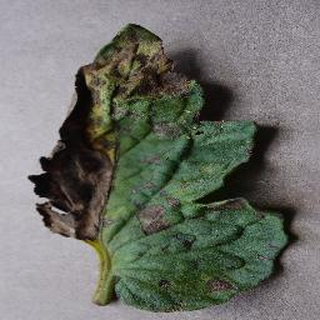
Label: tomato_early_blight